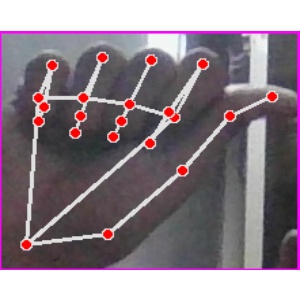
अक्षर: छ